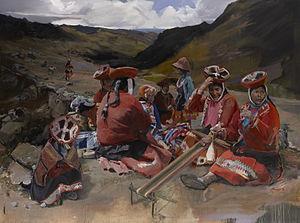
Une montagne est une forme topographique de relief positif, à la surface de planètes telluriques, et faisant partie d'un ensemble — une chaîne de montagnes — ou formant un relief isolé. Elle est caractérisée par son altitude et, plus généralement, par sa hauteur relative, voire par sa pente. Il n'existe toutefois pas de définition unique de ce qu'est une montagne, terme apparu entre le Xᵉ et le XIIᵉ siècle, et de nombreux régionalismes coexistent pour décrire les formes de relief. Elle peut désigner à la fois un sommet pentu et une simple élévation de terrain, comme une colline, aussi bien que le milieu dans son ensemble. Les montagnes prennent en effet des formes très diverses en fonction des processus qui mènent à leur orogenèse : des escarpements de marges continentales et rifts en domaine extensif, aux chaînes de collision et plissement, en passant par les phases de subduction créant des volcans de type explosif en arcs insulaires ou le long de cordillères, sans oublier le volcanisme de point chaud de type effusif ni les intrusions mises au jour par l'érosion.